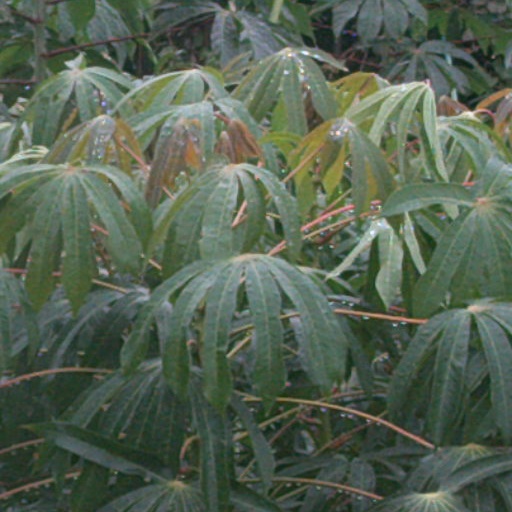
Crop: cassava